An Uncommon King

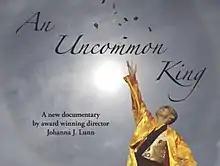
Sakyong Mipham Rinpoche in An Uncommon King.

An Uncommon King is a 2011 72-minute HD documentary film directed by award-winning documentary and television producer Johanna J. Lunn. It records the life of Sakyong Mipham Rinpoche, son of meditation master Chögyam Trungpa and leader of the Shambhala Buddhist lineage and Shambhala International, a global community with over 200 meditation centers.